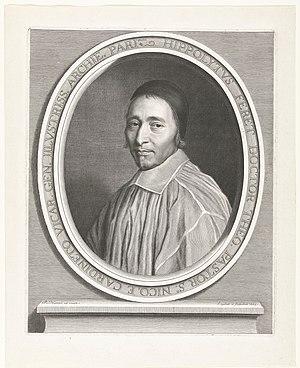
Hippolyte Feret, orthographié aussi Ferret, est un curé de Saint-Nicolas-du-Chardonnet, né à Pontoise, ancien grand vicaire de l'archevêque de Rouen à Pontoise, vicaire général de Paris pour le Vexin, mort en 1677.